Anabel (Brazilian TV series)

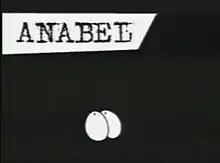

Anabel is a Brazilian animated television series created by Lancast Mota and produced by Sergio Martinelli. It was the first Brazilian animated series on Nickelodeon Brazil, starting with a series of animated shorts that aired during commercial breaks in 2004, until the full series debuted on February 26, 2005 on the TV show "Patrulha Nick". From the following year onwards the show was moved to TV Rá-Tim-Bum, where the second season premiered on February 5, 2011. The show also aired on TVE and its successor TV Brasil.